Manolo Blahnik

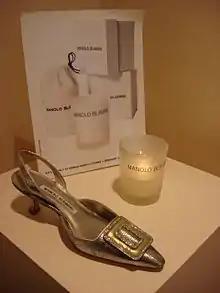
Display of a Manolo Blahnik shoe

Blahnik was born in Santa Cruz de la Palma, in the Canary Islands (Spain), to a Czech father and Spanish mother. His father left Prague in the 1930s to avoid rising fascism; his grandparents disappeared in the 1950s after the Communists took charge. His mother's family owned a banana plantation in the island city of Santa Cruz de la Palma, where he grew up alongside his sister, Evangelina. He was homeschooled as a child before eventually attending a Swiss boarding school. Later, his parents wanted him to be a diplomat and enrolled him at the University of Geneva majoring in Politics and Law. However, Blahnik changed his majors to Literature and Architecture. In 1965, he got his degree and moved to Paris to study art at the École des Beaux-Arts and Stage Set Design at the Louvre Art School, all while working at a vintage clothing shop. In 1969, he moved to London to work as a buyer at fashion boutique "Feathers" and wrote for "L’Uomo Vogue", an Italian men's version of "Vogue".